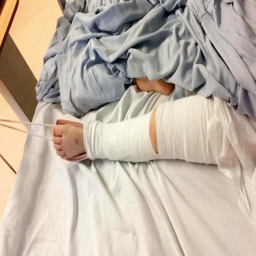
left leg was crushed after the log fell on him while playing with friends